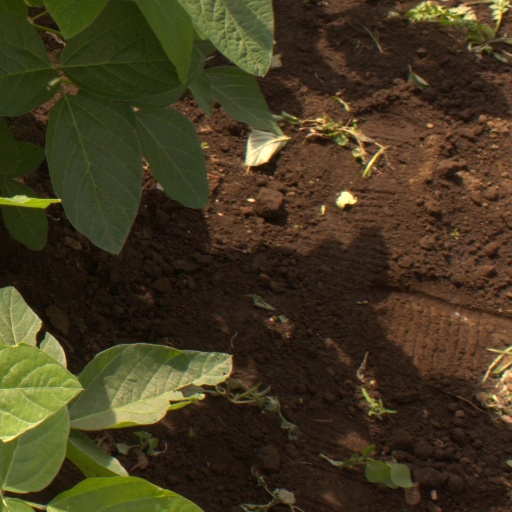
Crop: soybean